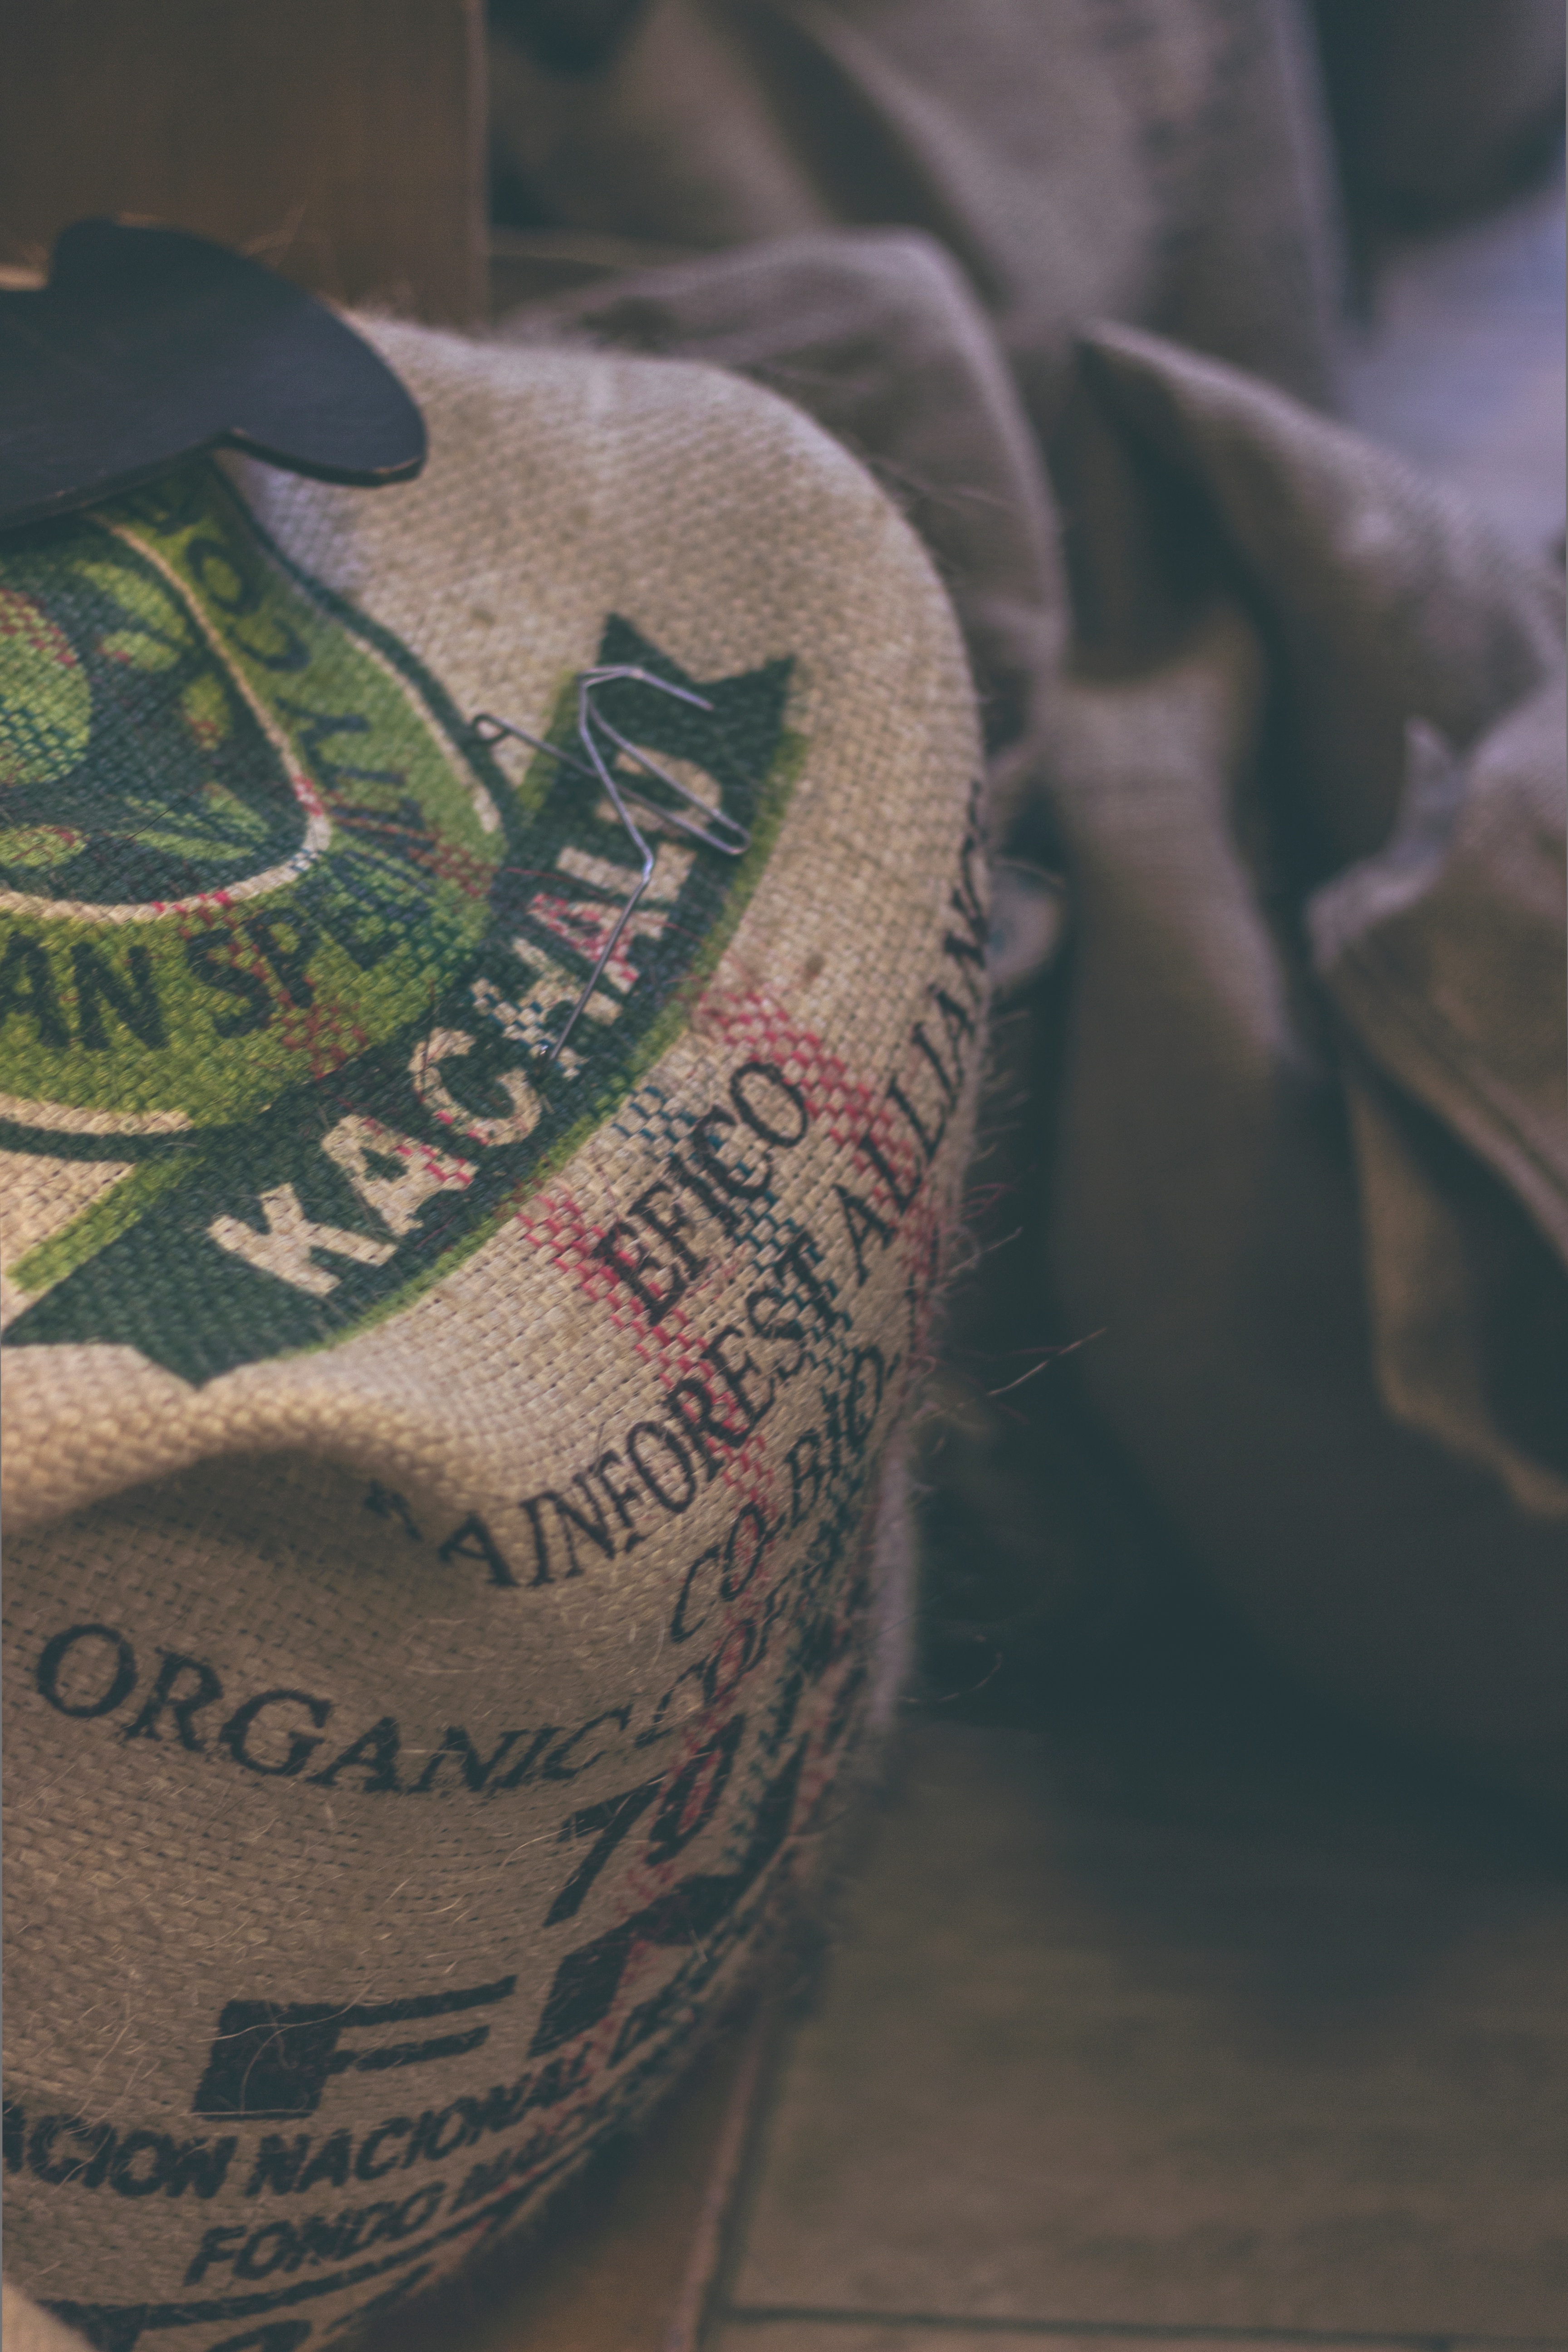
hand, tattoo, color, arm, close up, human body